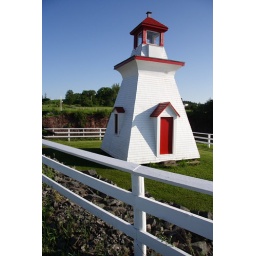
A cute little lighthouse overlooking a strait near Mary's Point, between Moncton and Fundy National Park.